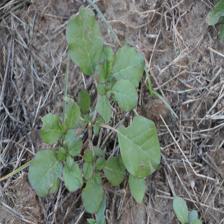
Label: BroadLeafWeed